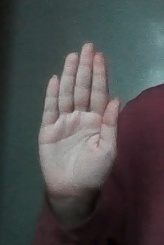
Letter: seen